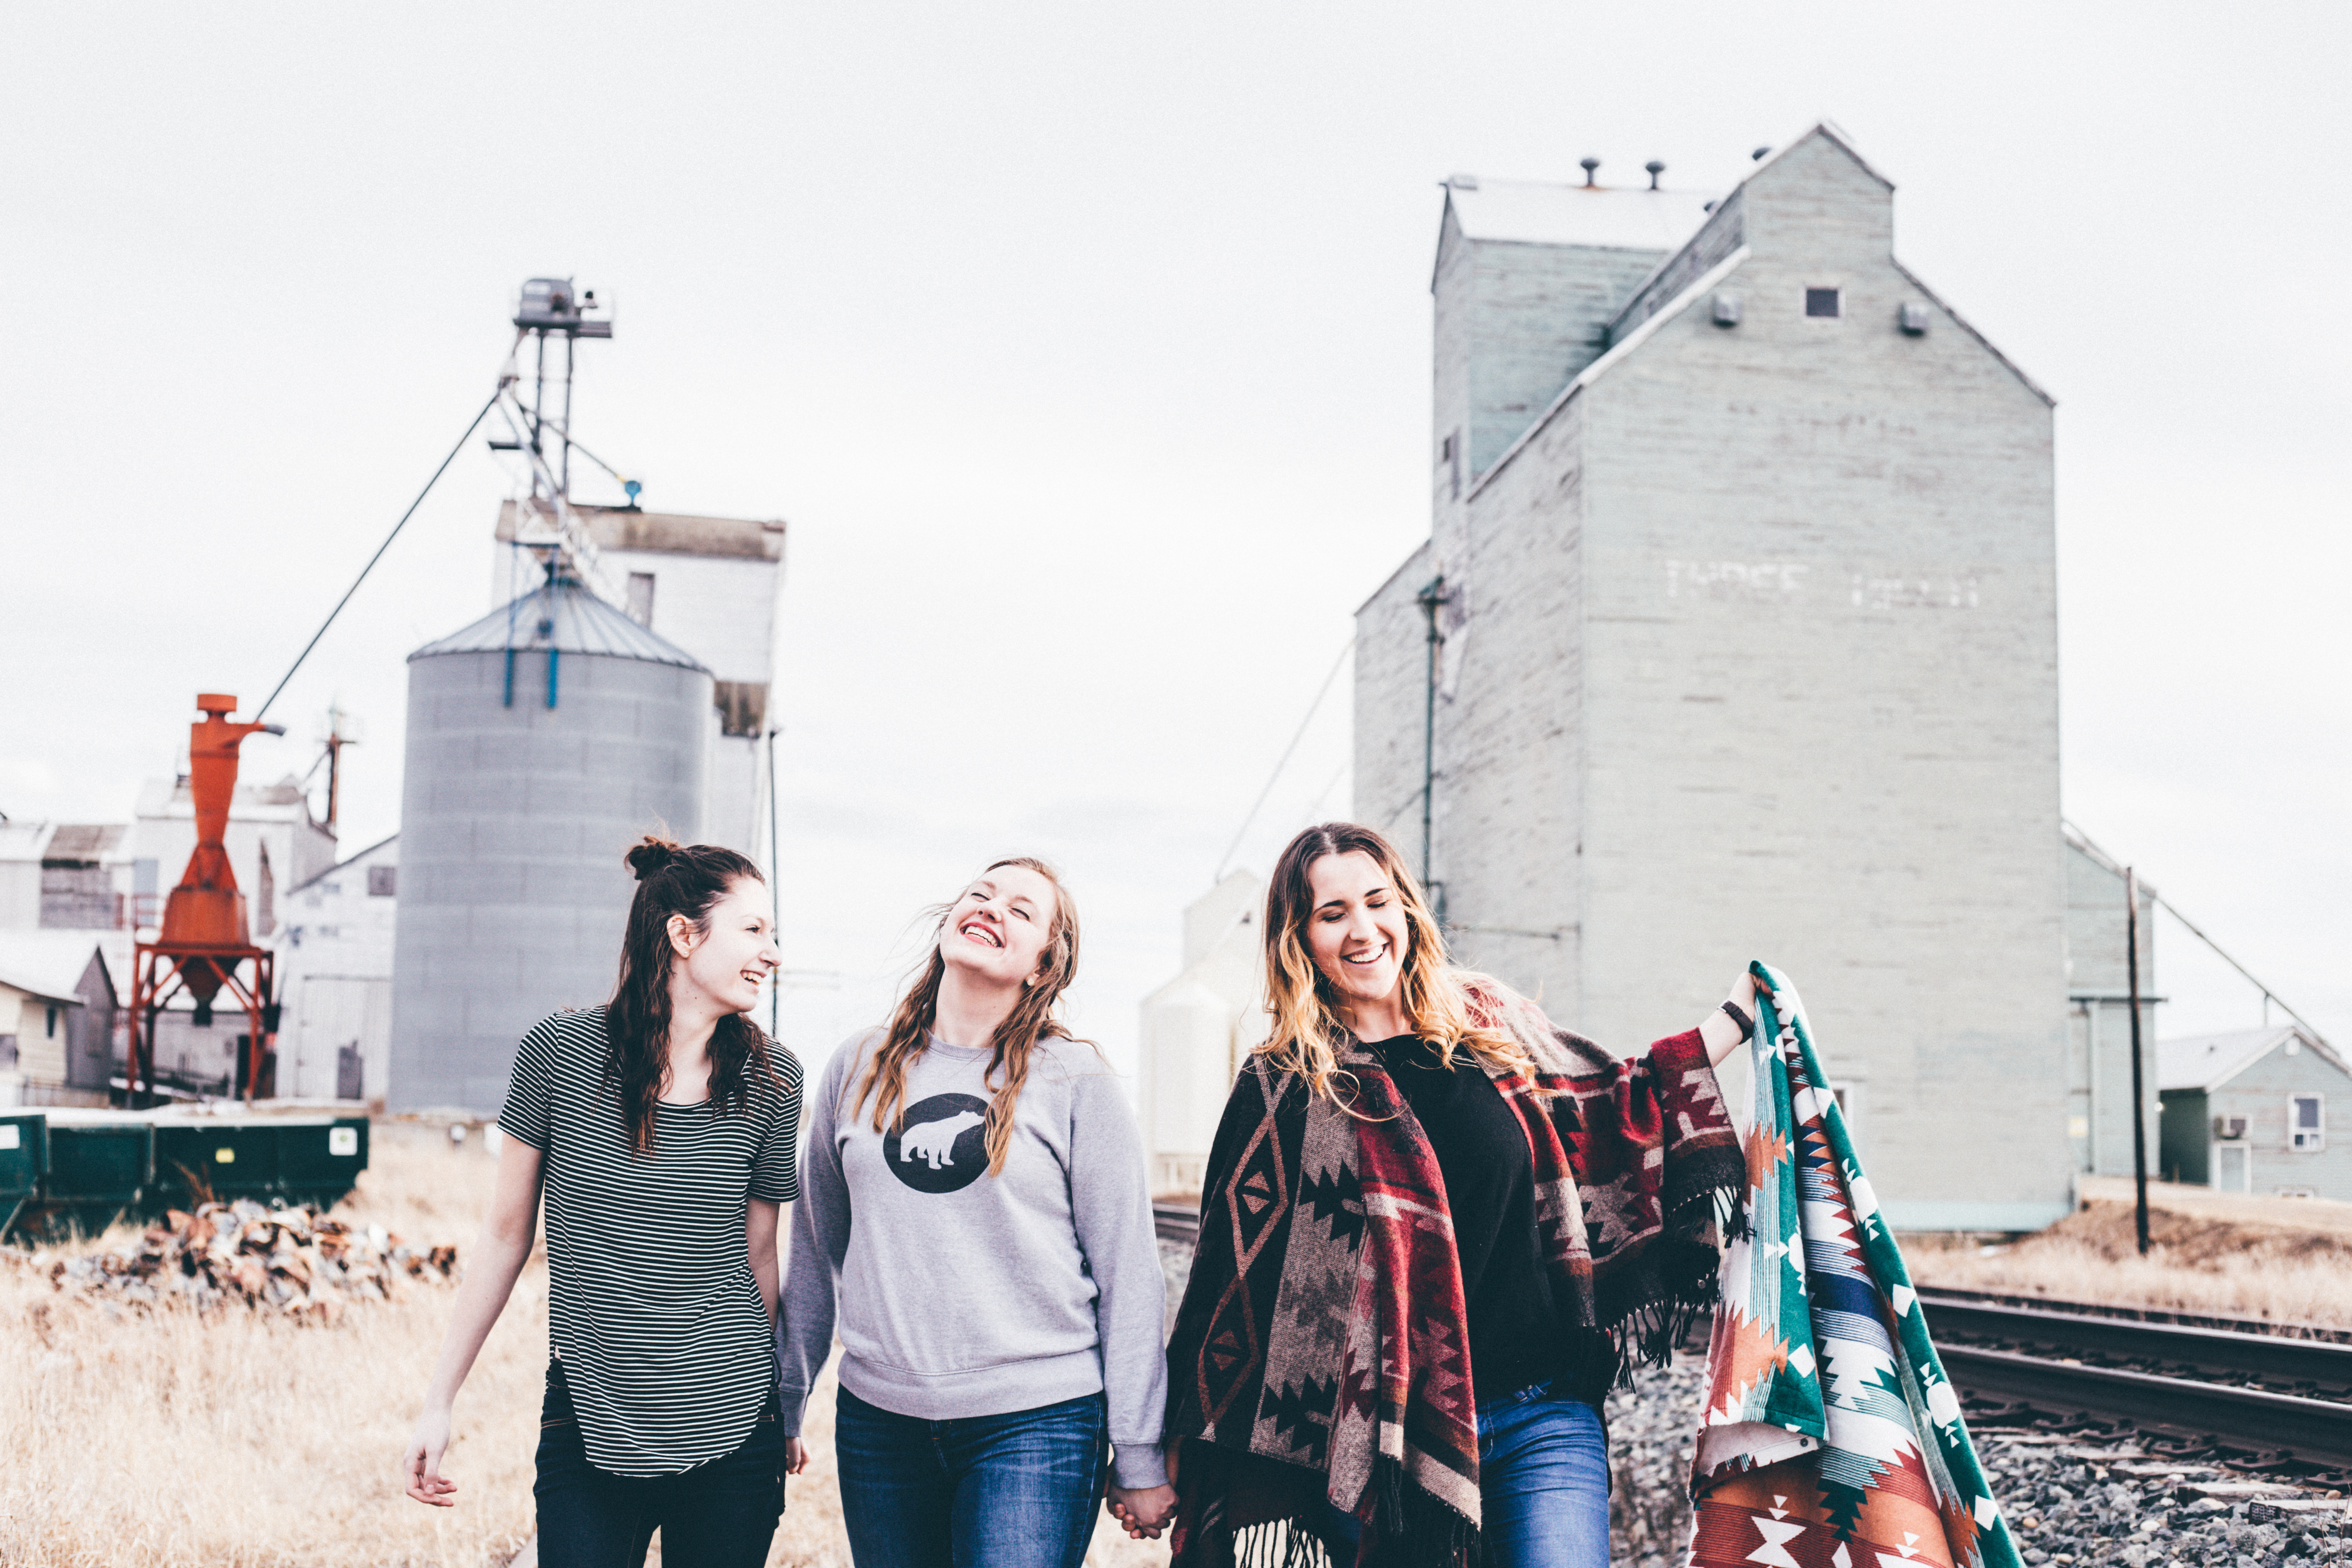
winter, woman, female, spring, lady, tourism, friends, photograph, rail road